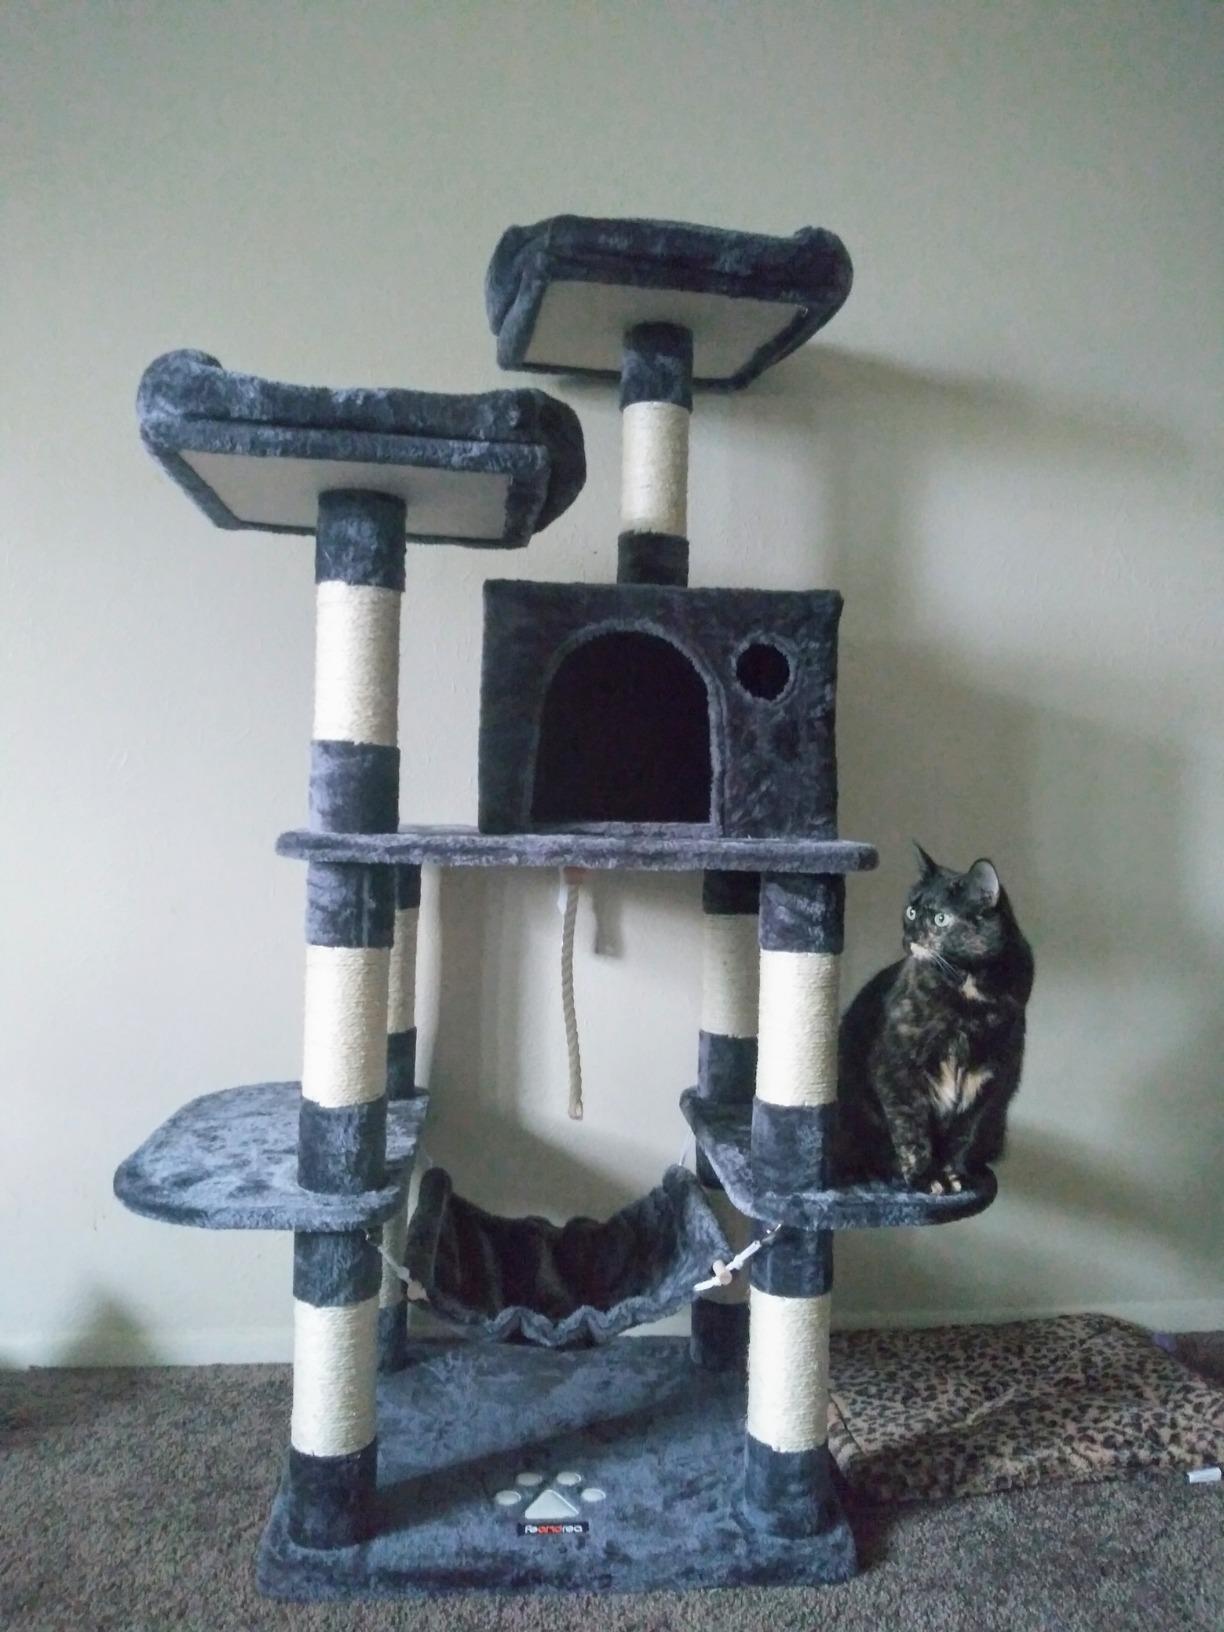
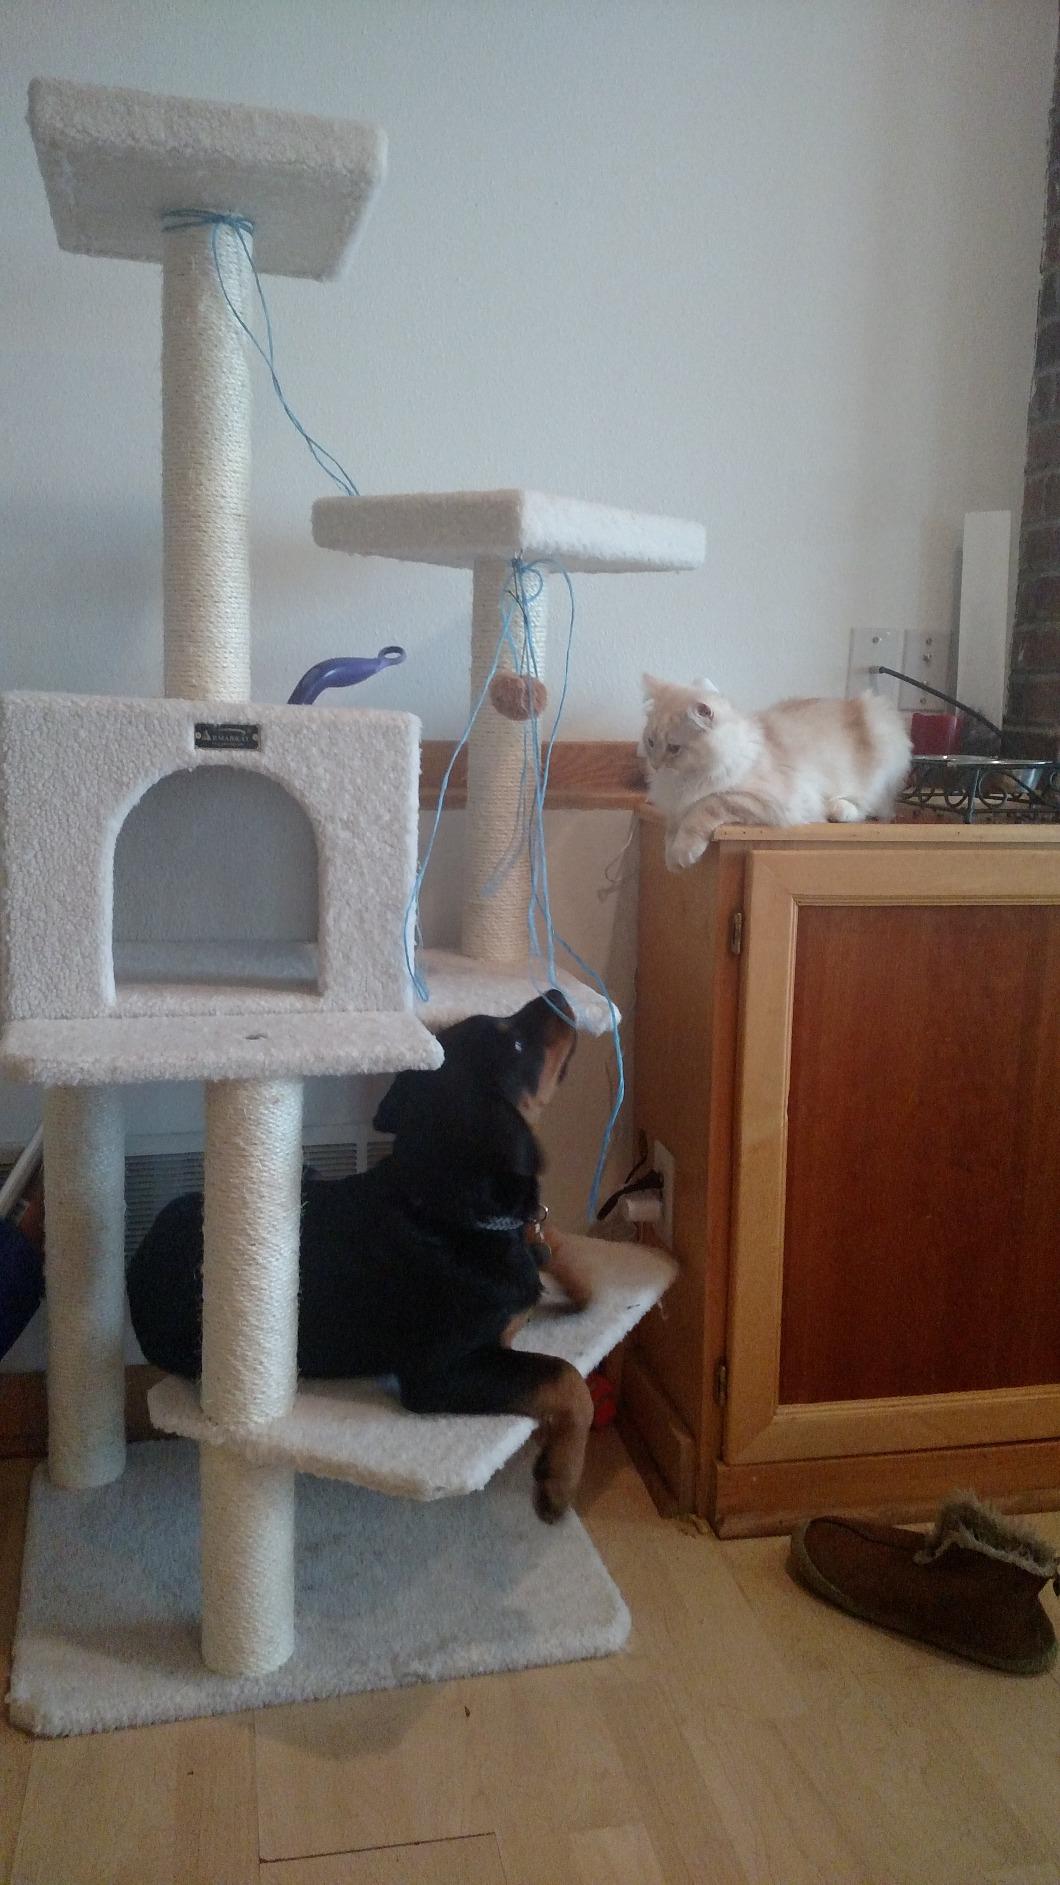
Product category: items_cat tree
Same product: no